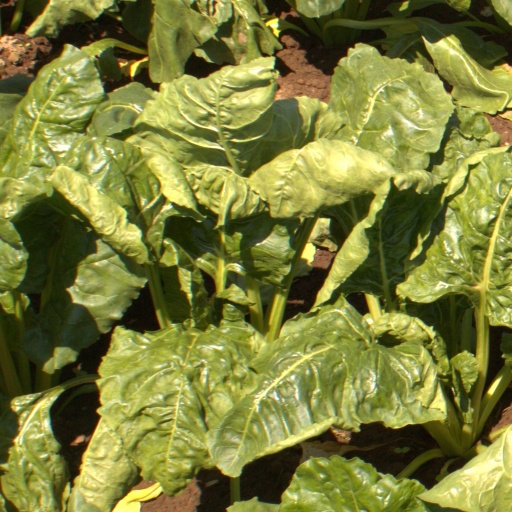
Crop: sugar beet